Eingreif division

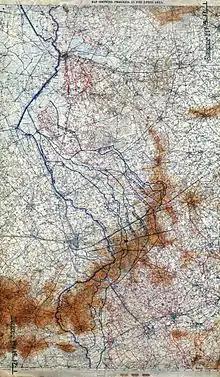

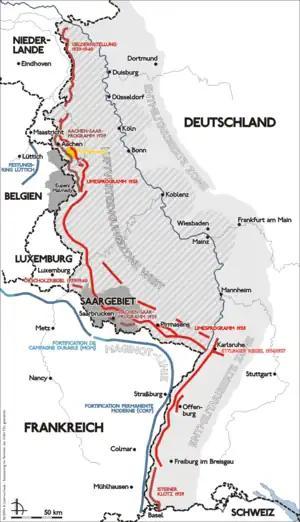

The new system reflected the views of Carl von Clausewitz that defensive battle should not be passive but one of deflection and attack (""), with the providing a "flashing sword of retaliation" (""). On 1 January 1917, General Otto von Moser was appointed to lead a new at Solesmes near the Belgian border, to teach the new defensive thinking, using a training ground and a Testing and Instructional Division at full establishment for demonstrations. The first course from 8 to 16 February was attended by about of the who attended morning lectures and afternoon exercises and a second course run from 20 to 28 February included guest officers from the Eastern Front and three Austro-Hungarian army observers. The third course from 4 to 12 March included officers from other armies of the Central Powers and then Moser was transferred to take command of the XIV Reserve Corps. Many of the students accepted the new defensive thinking but Loßberg and other dissenters objected to discretion to retreat being given to the front garrison. A second school was set up at Sedan for the officers of . During the British preparatory bombardment of Messines Ridge before the attack on 7 June, the 24th Division was relieved by the 35th Division and the 40th Division by the 3rd Bavarian Division, the local and these were replaced by the 7th Division and the 1st Guard Reserve Division, unfamiliar with the area and not trained . Some were retained as they were rebuilt after spending time in the line; the 24th Division was given six weeks' rest and reconstituted as the of Group Aubers before returning to Flanders on 11 August. The 23rd Reserve Division acted as a from 23 June to 29 July, spent August recuperating and September as an for (Group) Dixmude, before being rushed to Group Ypres on 20 September to relieve the 2nd Guard Division.